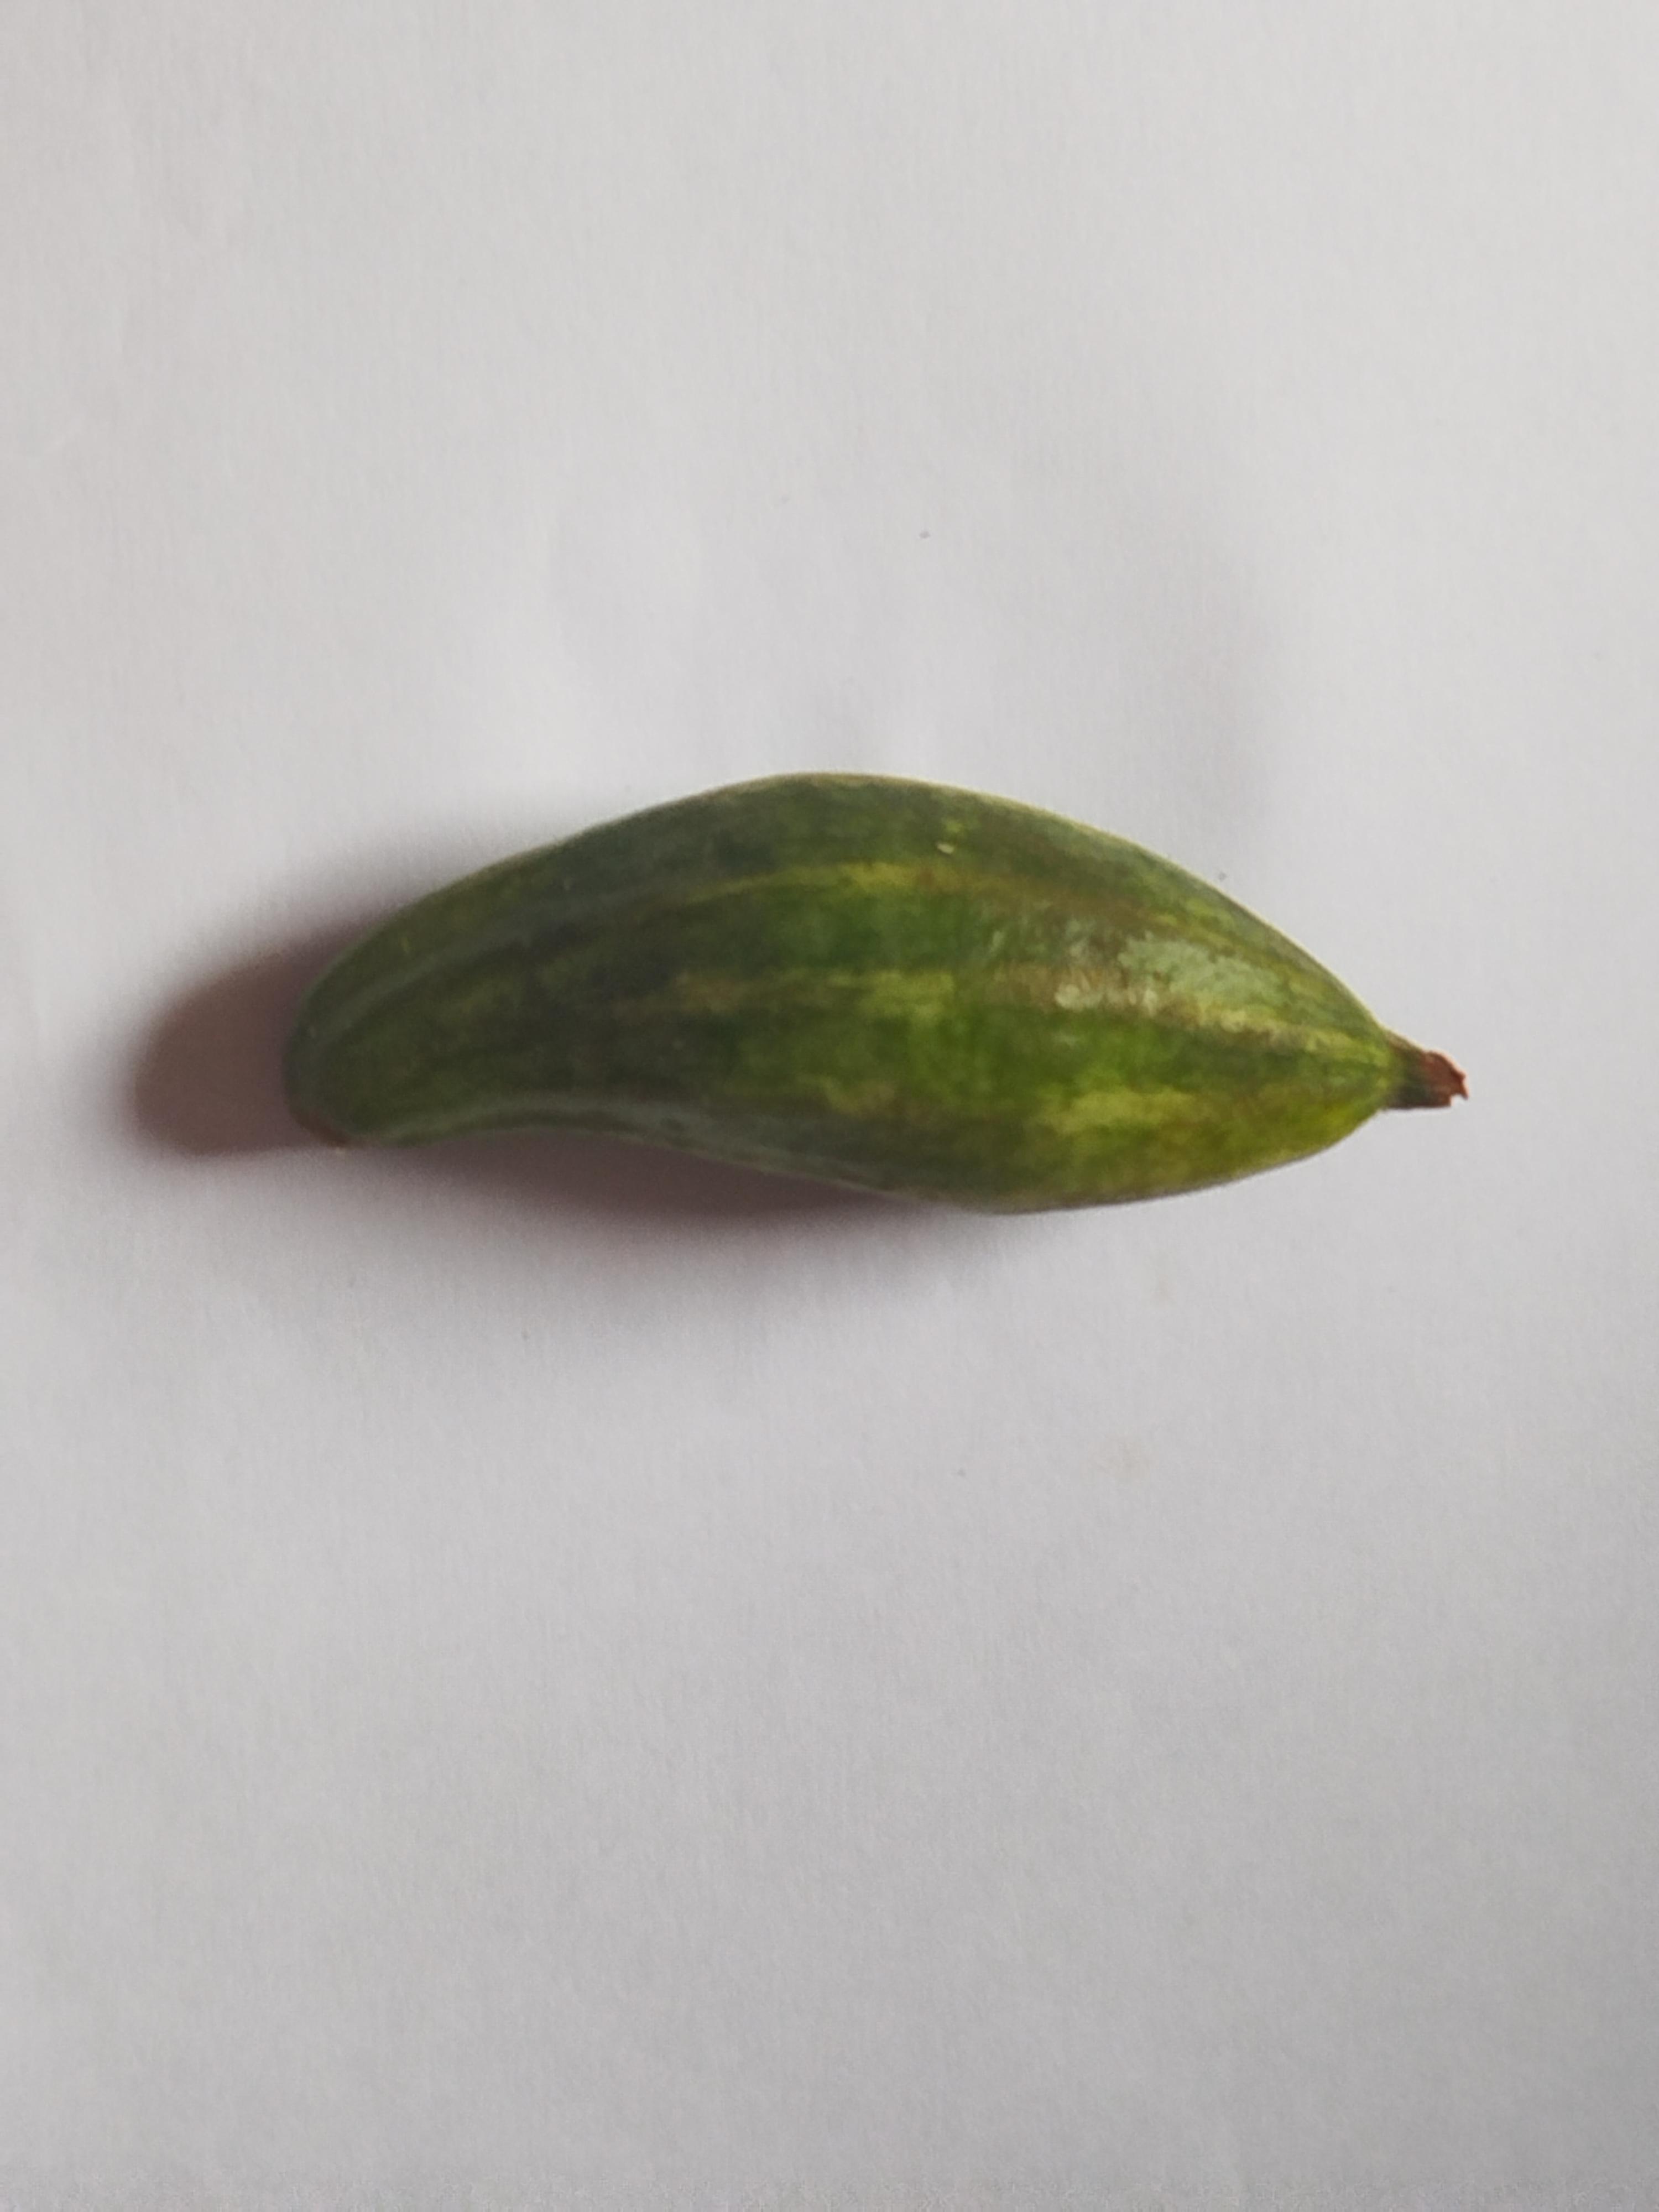
Label: Pointed gourd